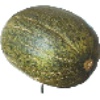
Label: Melon Piel de Sapo 1